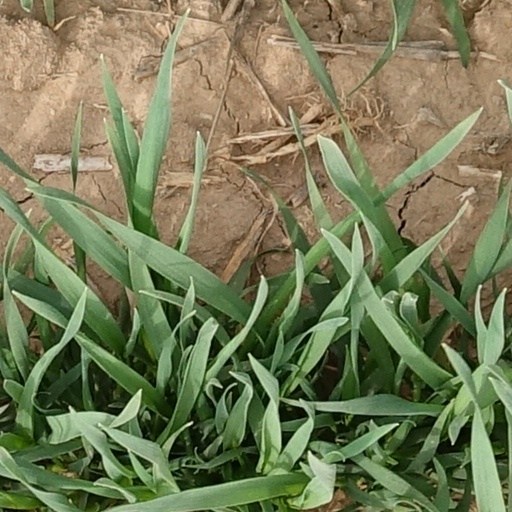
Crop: wheat